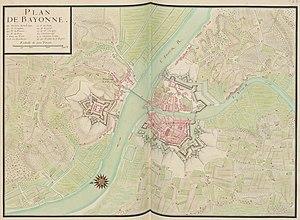
Plan de la ville de Bayonne et de ses fortifications. Extrait du Recueil des plans des places du Royaume, divisées en provinces, faits en l'an 1693. Format
L’Aigle était un vaisseau de guerre français de cinquième rang de la fin du XVIIᵉ siècle. Construit à Bayonne, par le charpentier Félix Arnaud, l’Aigle fut lancé en 1692. Il était équipé de 24 à 40 canons et servit pendant les deux derniers conflits de Louis XIV : la guerre de la Ligue d'Augsbourg et la guerre de Succession d’Espagne. Sa petite taille et ses qualités nautiques lui valurent de servir le plus souvent dans des mers éloignées de France et sous armement corsaire pour limiter les dépenses du roi. Il fut perdu par naufrage en 1712 au retour de l’une de ces missions.